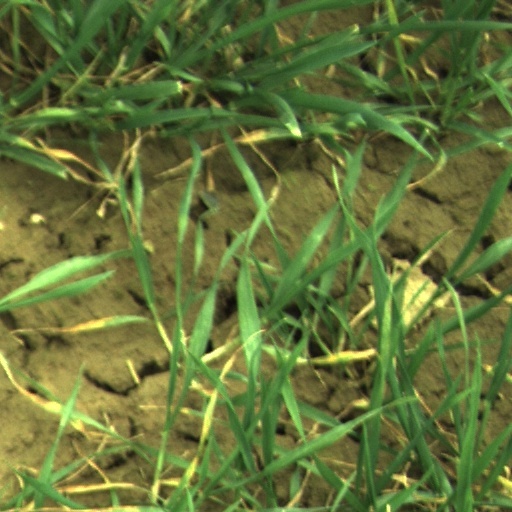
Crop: wheat